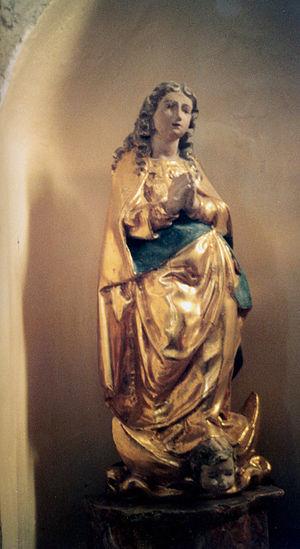
Cucugnan (Aude) - Vierge
Cucugnan est une commune française, située dans le département de l'Aude en région Occitanie.